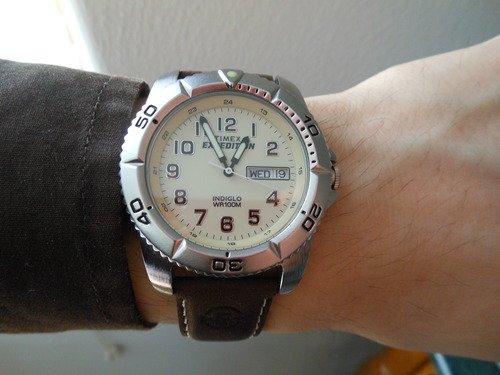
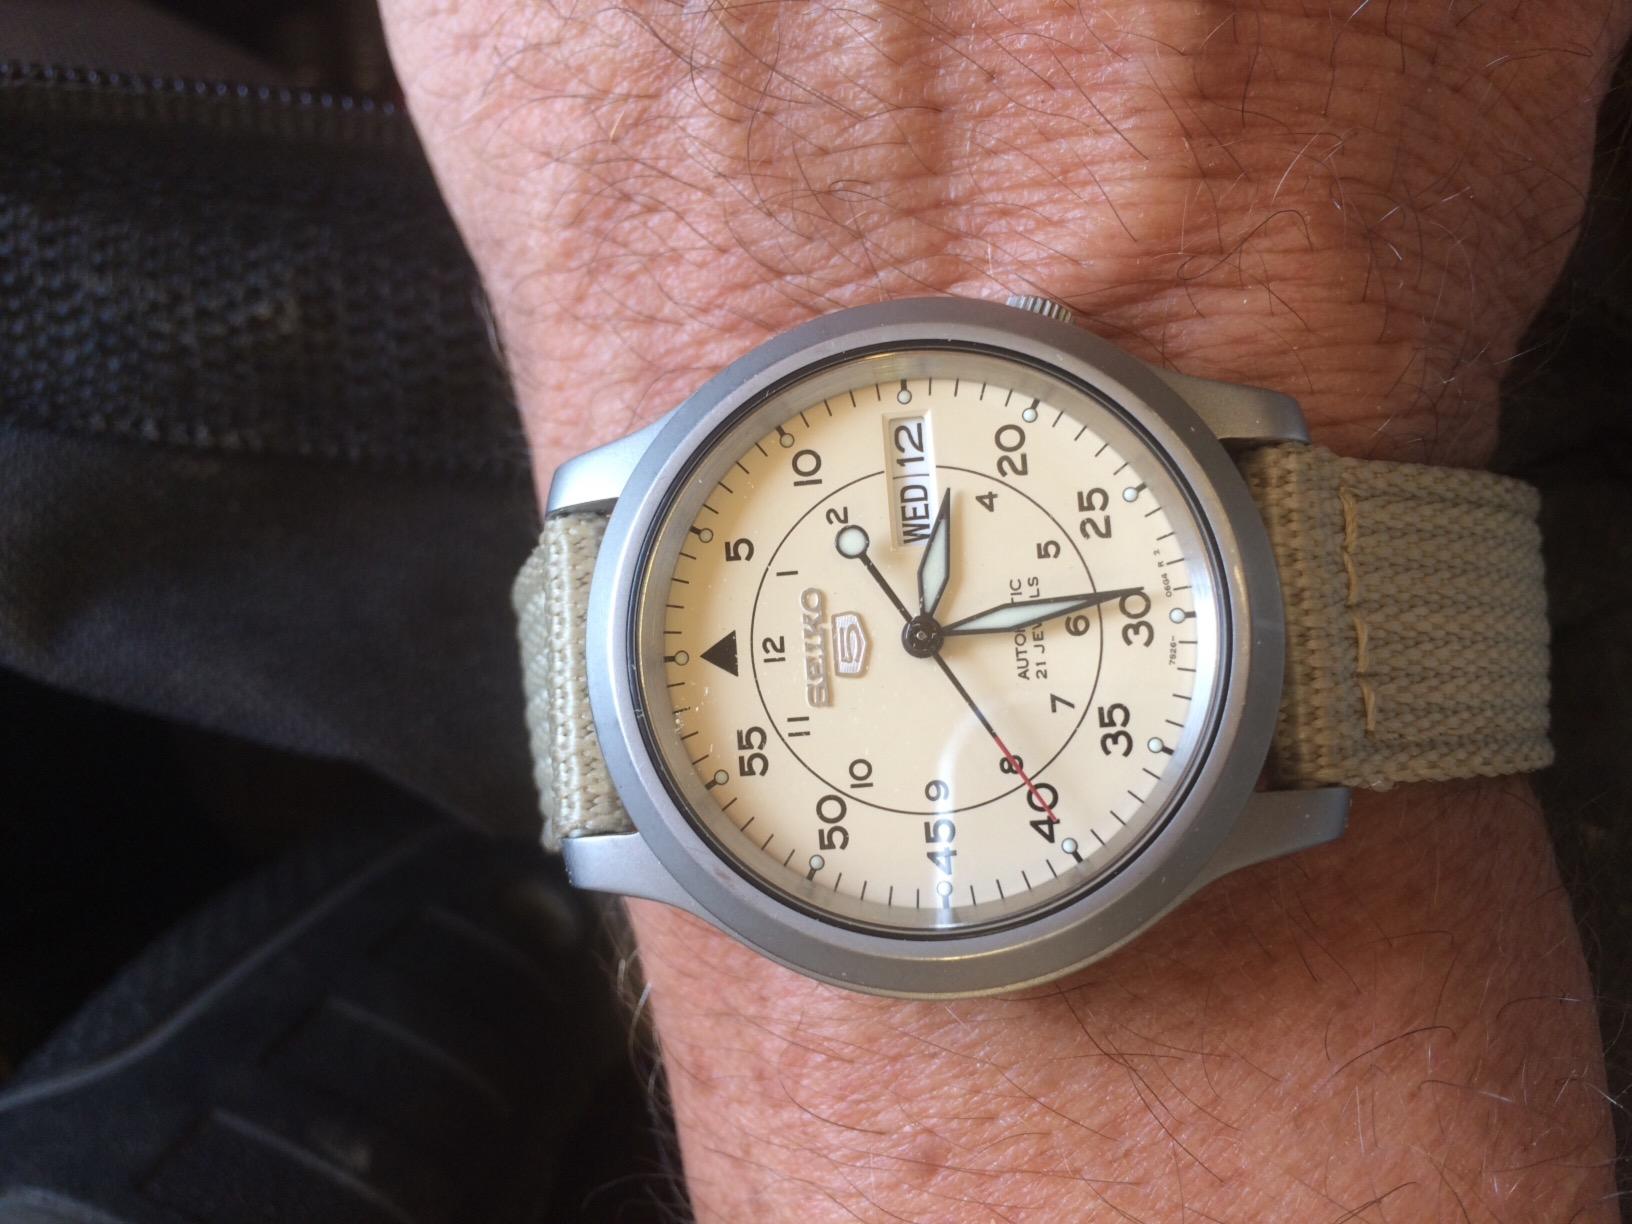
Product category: accessories_watch
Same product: no